Heartburn

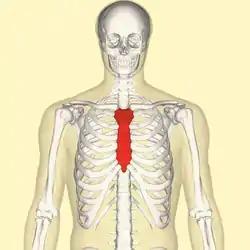
Diagram showing the human sternum

Heartburn is a burning sensation felt behind the breastbone, rising to the throat, and may be associated with an acidic taste. Heartburn is often associated with acid reflux or regurgitation. It is sometimes referred to as indigestion, sour stomach, acid regurgitation, or bitter belching. Heartburn is considered troublesome if mild symptoms occur two or more days a week, or moderate/severe symptoms are present at least once per week.